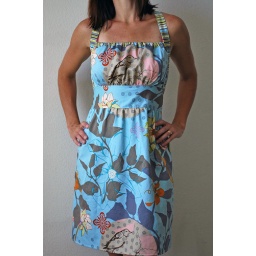
Sunny Day dress in blue